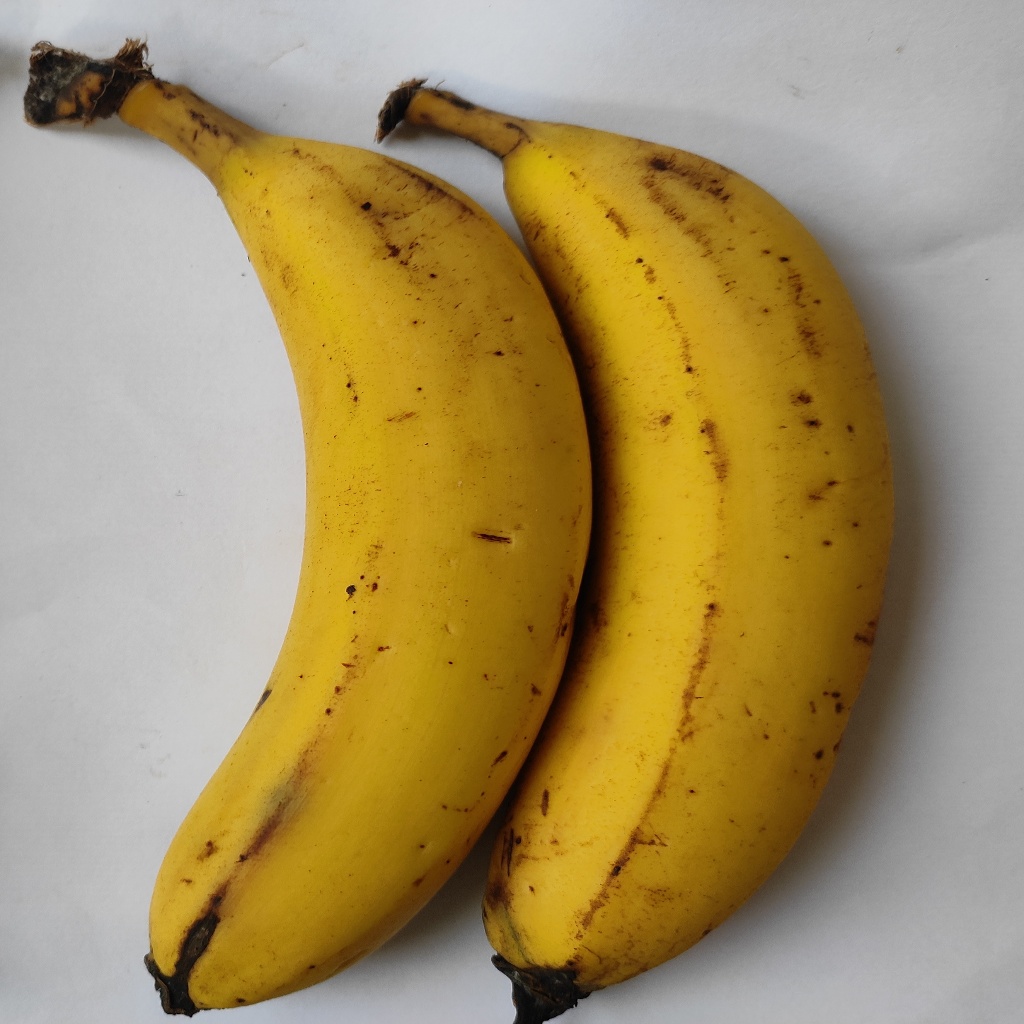
Crop: banana
Quality class: Class_A